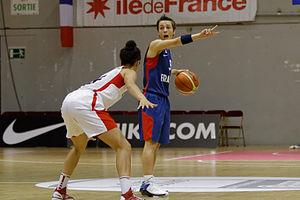
Le basket-ball ou basketball, fréquemment désigné en français par son abréviation basket, est un sport de balle et sport collectif opposant deux équipes de cinq joueurs sur un terrain rectangulaire. L'objectif de chaque équipe est de faire passer un ballon au sein d'un arceau de 46 cm de diamètre, fixé à un panneau et placé à 3,05 m du sol : le panier. Chaque panier inscrit rapporte deux points à son équipe, à l'exception des tirs effectués au-delà de la ligne des trois points qui rapportent trois points et des lancers francs accordés à la suite d'une faute qui rapportent un point. L'équipe avec le nombre de points le plus important remporte la partie.